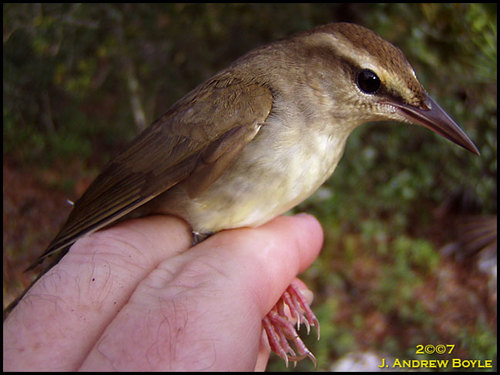
this smaller bird has a white belly and breast with brown crown and superciliary.
a very small bird, primarily brown with yellow and white breast feathers, which has a large bill compared to it's body size.
this is a bird with a white and yellow belly and grey wings.
this bird is brown with white on its chest and has a long, pointy beak.
tiny brown and white bird with a long brown beak
this bird has feathers that are brown and has a white belly
this bird has wings that are brown and has a white belly
this bird is brown with white and has a long, pointy beak.
this bird has a brown crown, brown primaries, and a white belly.
this bird has a long sharp bill, a brown head with a white stripe running the length of the head and above the eye, a dark eye, light tan throat and belly, brown back and wings, and pink feet.
Species: Swainson Warbler